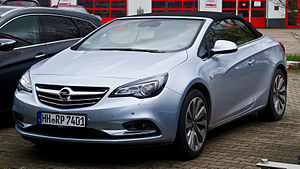
Opel / Modeller / Aktuelle modeller
Opel er et tysk bilmærke, som i dag tilhører Franske PSA-Group. Firmaet blev grundlagt i 1862 af Adam Opel i Rüsselsheim og fremstillede oprindeligt symaskiner og sidenhen også cykler og motorcykler. Fra 1898 begyndte firmaet at fremstille biler og lastbiler.